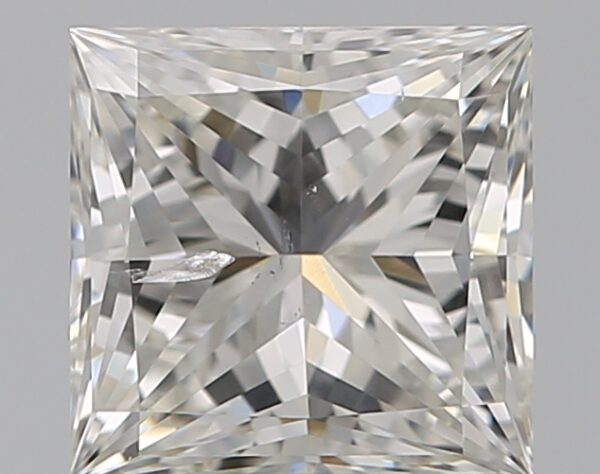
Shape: princess
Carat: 0.9
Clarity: SI2
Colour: H
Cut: EX
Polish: EX
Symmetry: VG
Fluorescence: N
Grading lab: GIA
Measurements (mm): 5.37 x 5.29 x 3.69